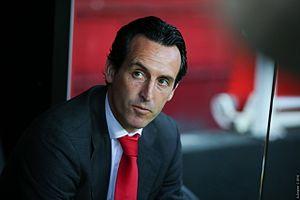
La saison 2016-2017 du FC Lorient est la 13ᵉ saison du club en Ligue 1, la 11ᵉ consécutivement. Elle voit le club s'engager dans trois compétitions que sont la Ligue 1, la Coupe de France, et la Coupe de la Ligue.
Arsenal Football Club est un club de football anglais fondé le 1ᵉʳ décembre 1886 à Londres. Son siège est situé dans le borough londonien d'Islington.